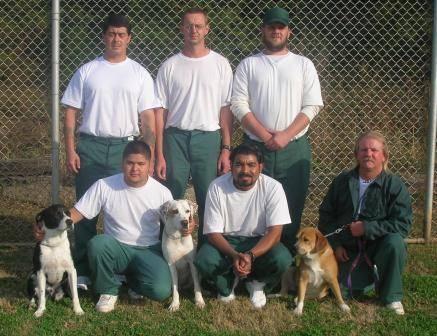
dog